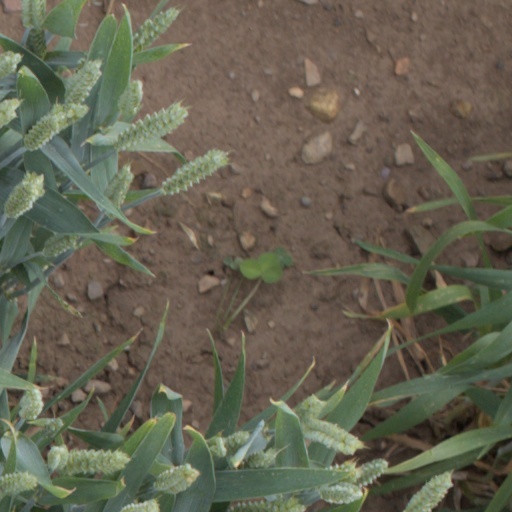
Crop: wheat